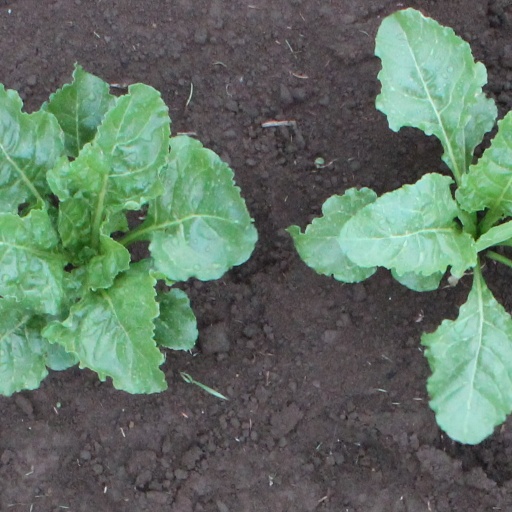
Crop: sugar beet